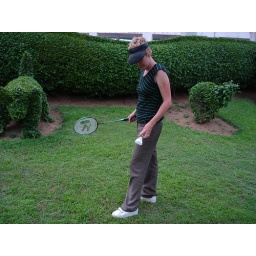
shuttlecock in the crazy chinese horoscope animal garden is that a cat or rat RAT RAT RAT